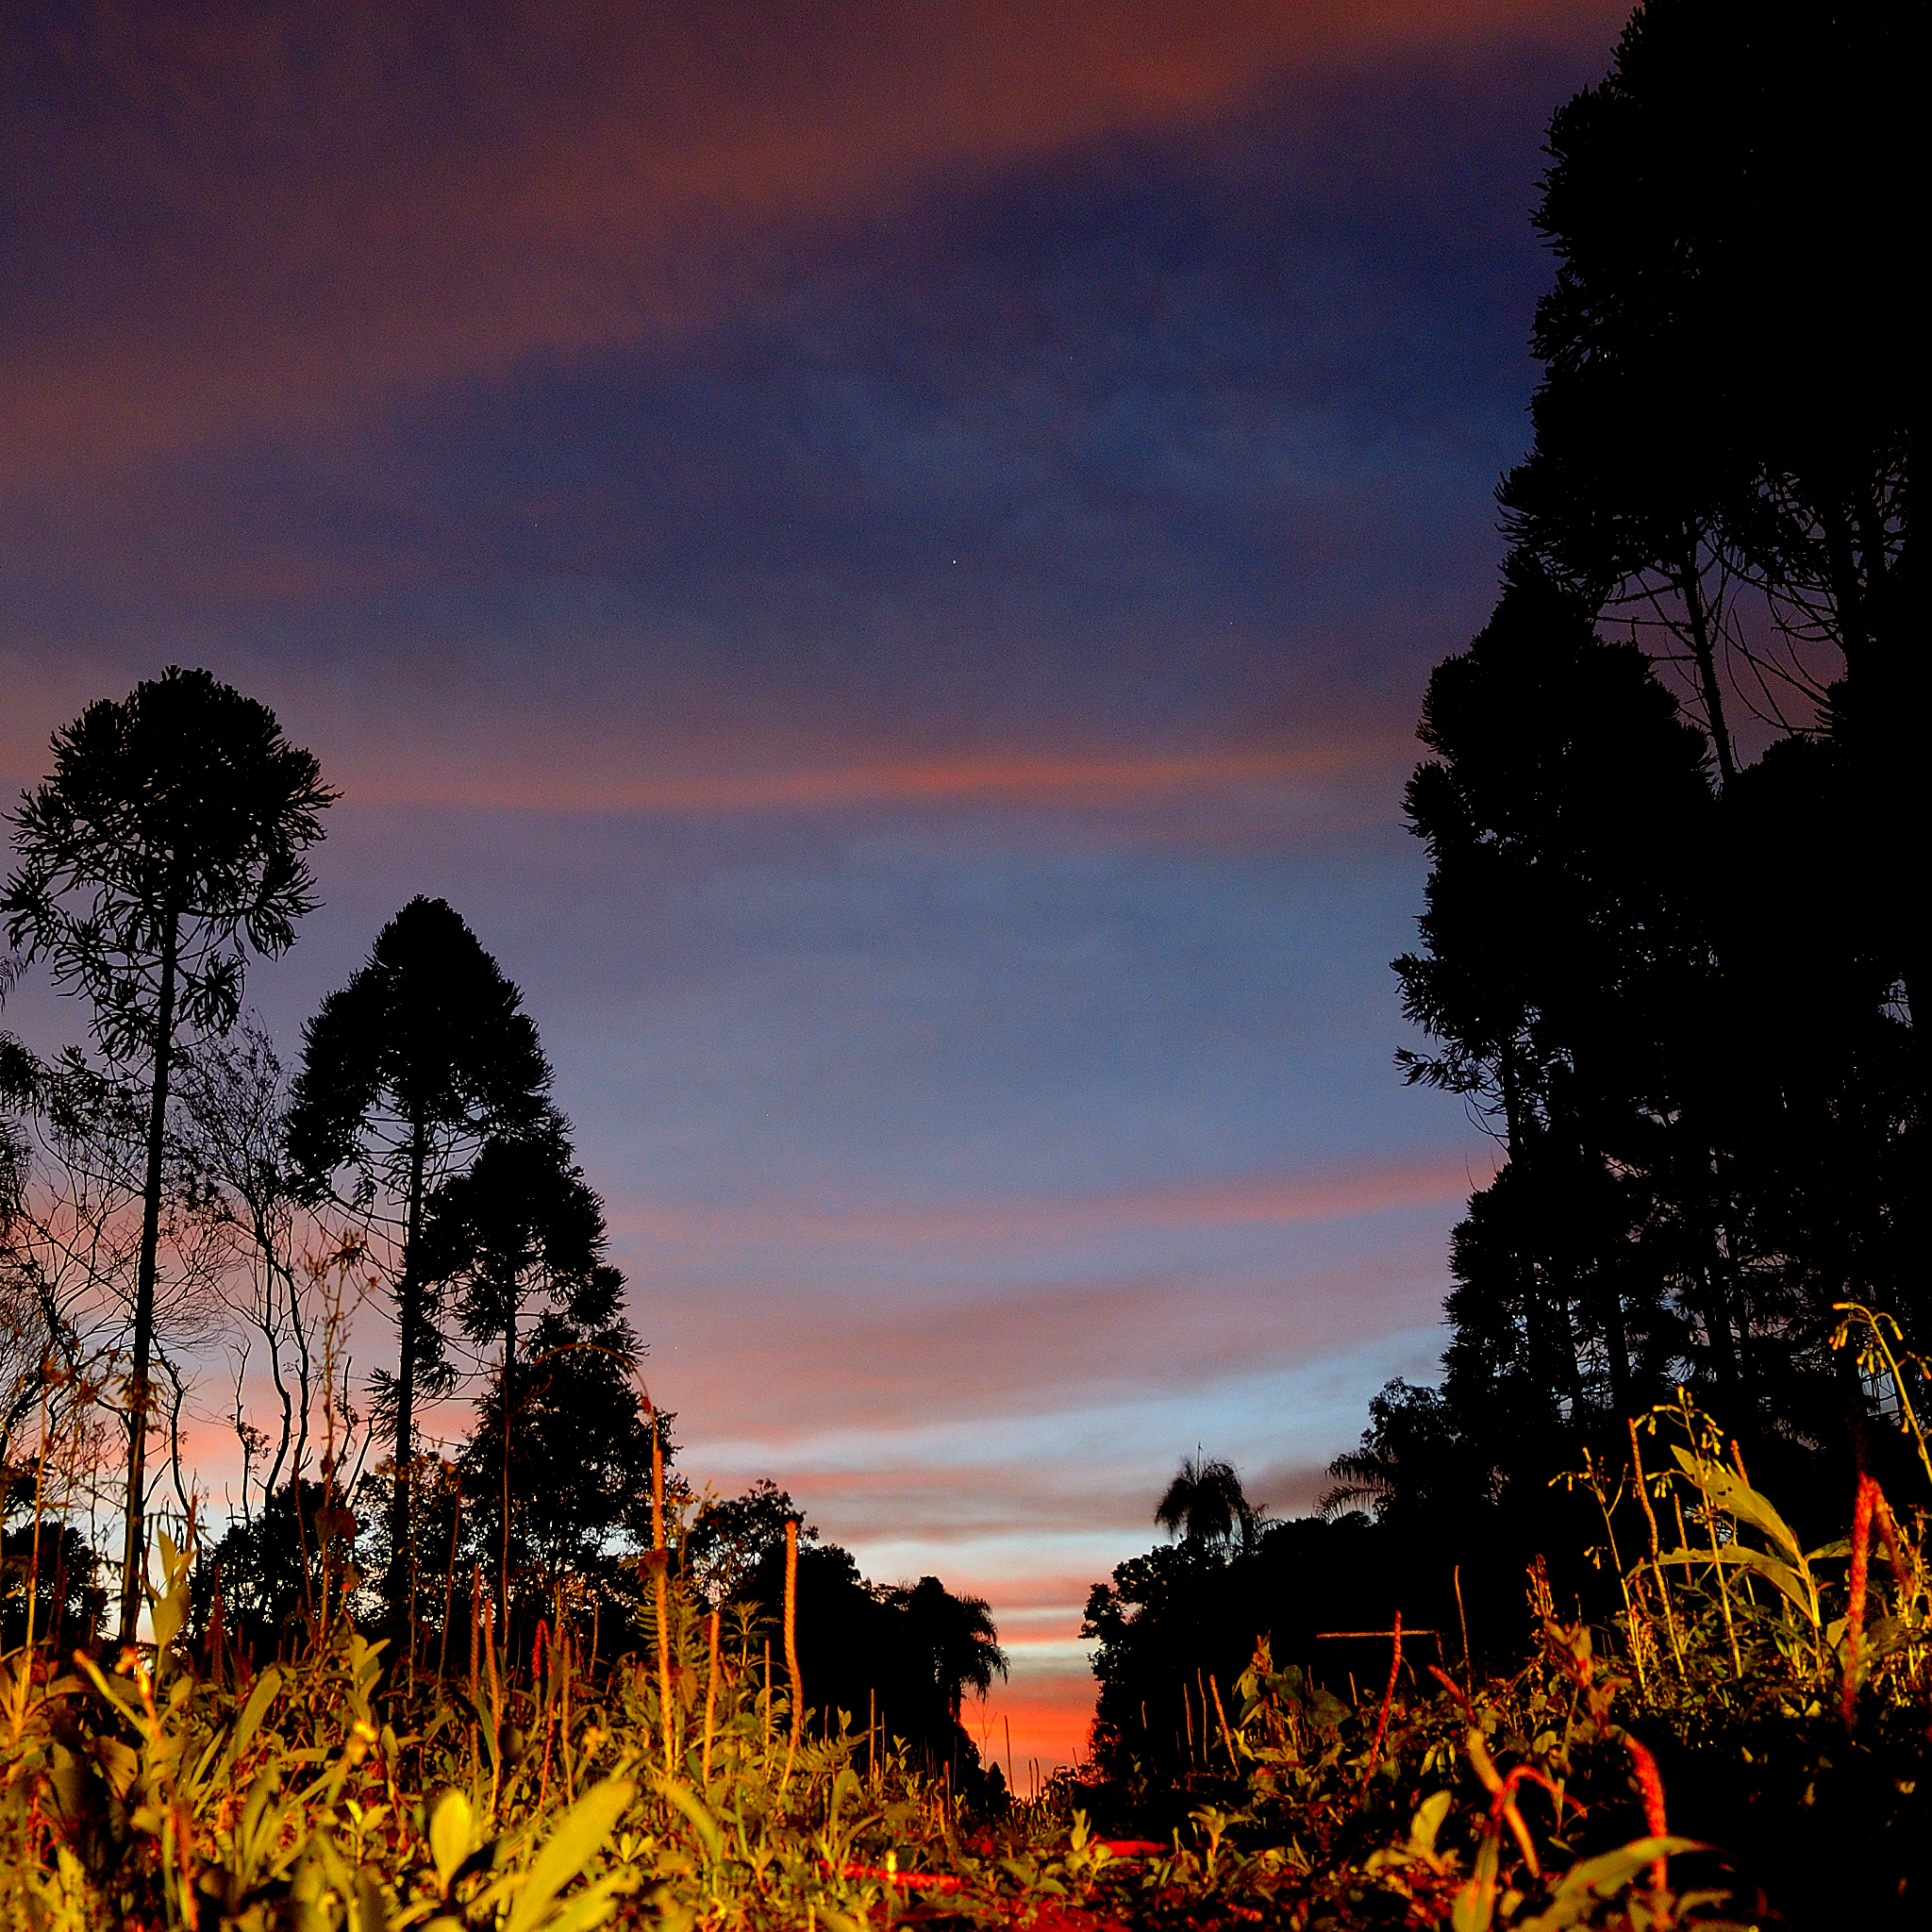
landscape, tree, nature, horizon, cloud, plant, sky, sunrise, sunset, sunlight, morning, leaf, flower, dawn, dusk, evening, autumn, azul, cielo, nubes, arboles, atardecer, magenta, eldorado, misiones, fucsia, turquesa, afterglow, woody plant